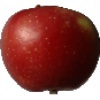
Label: braeburn_apple